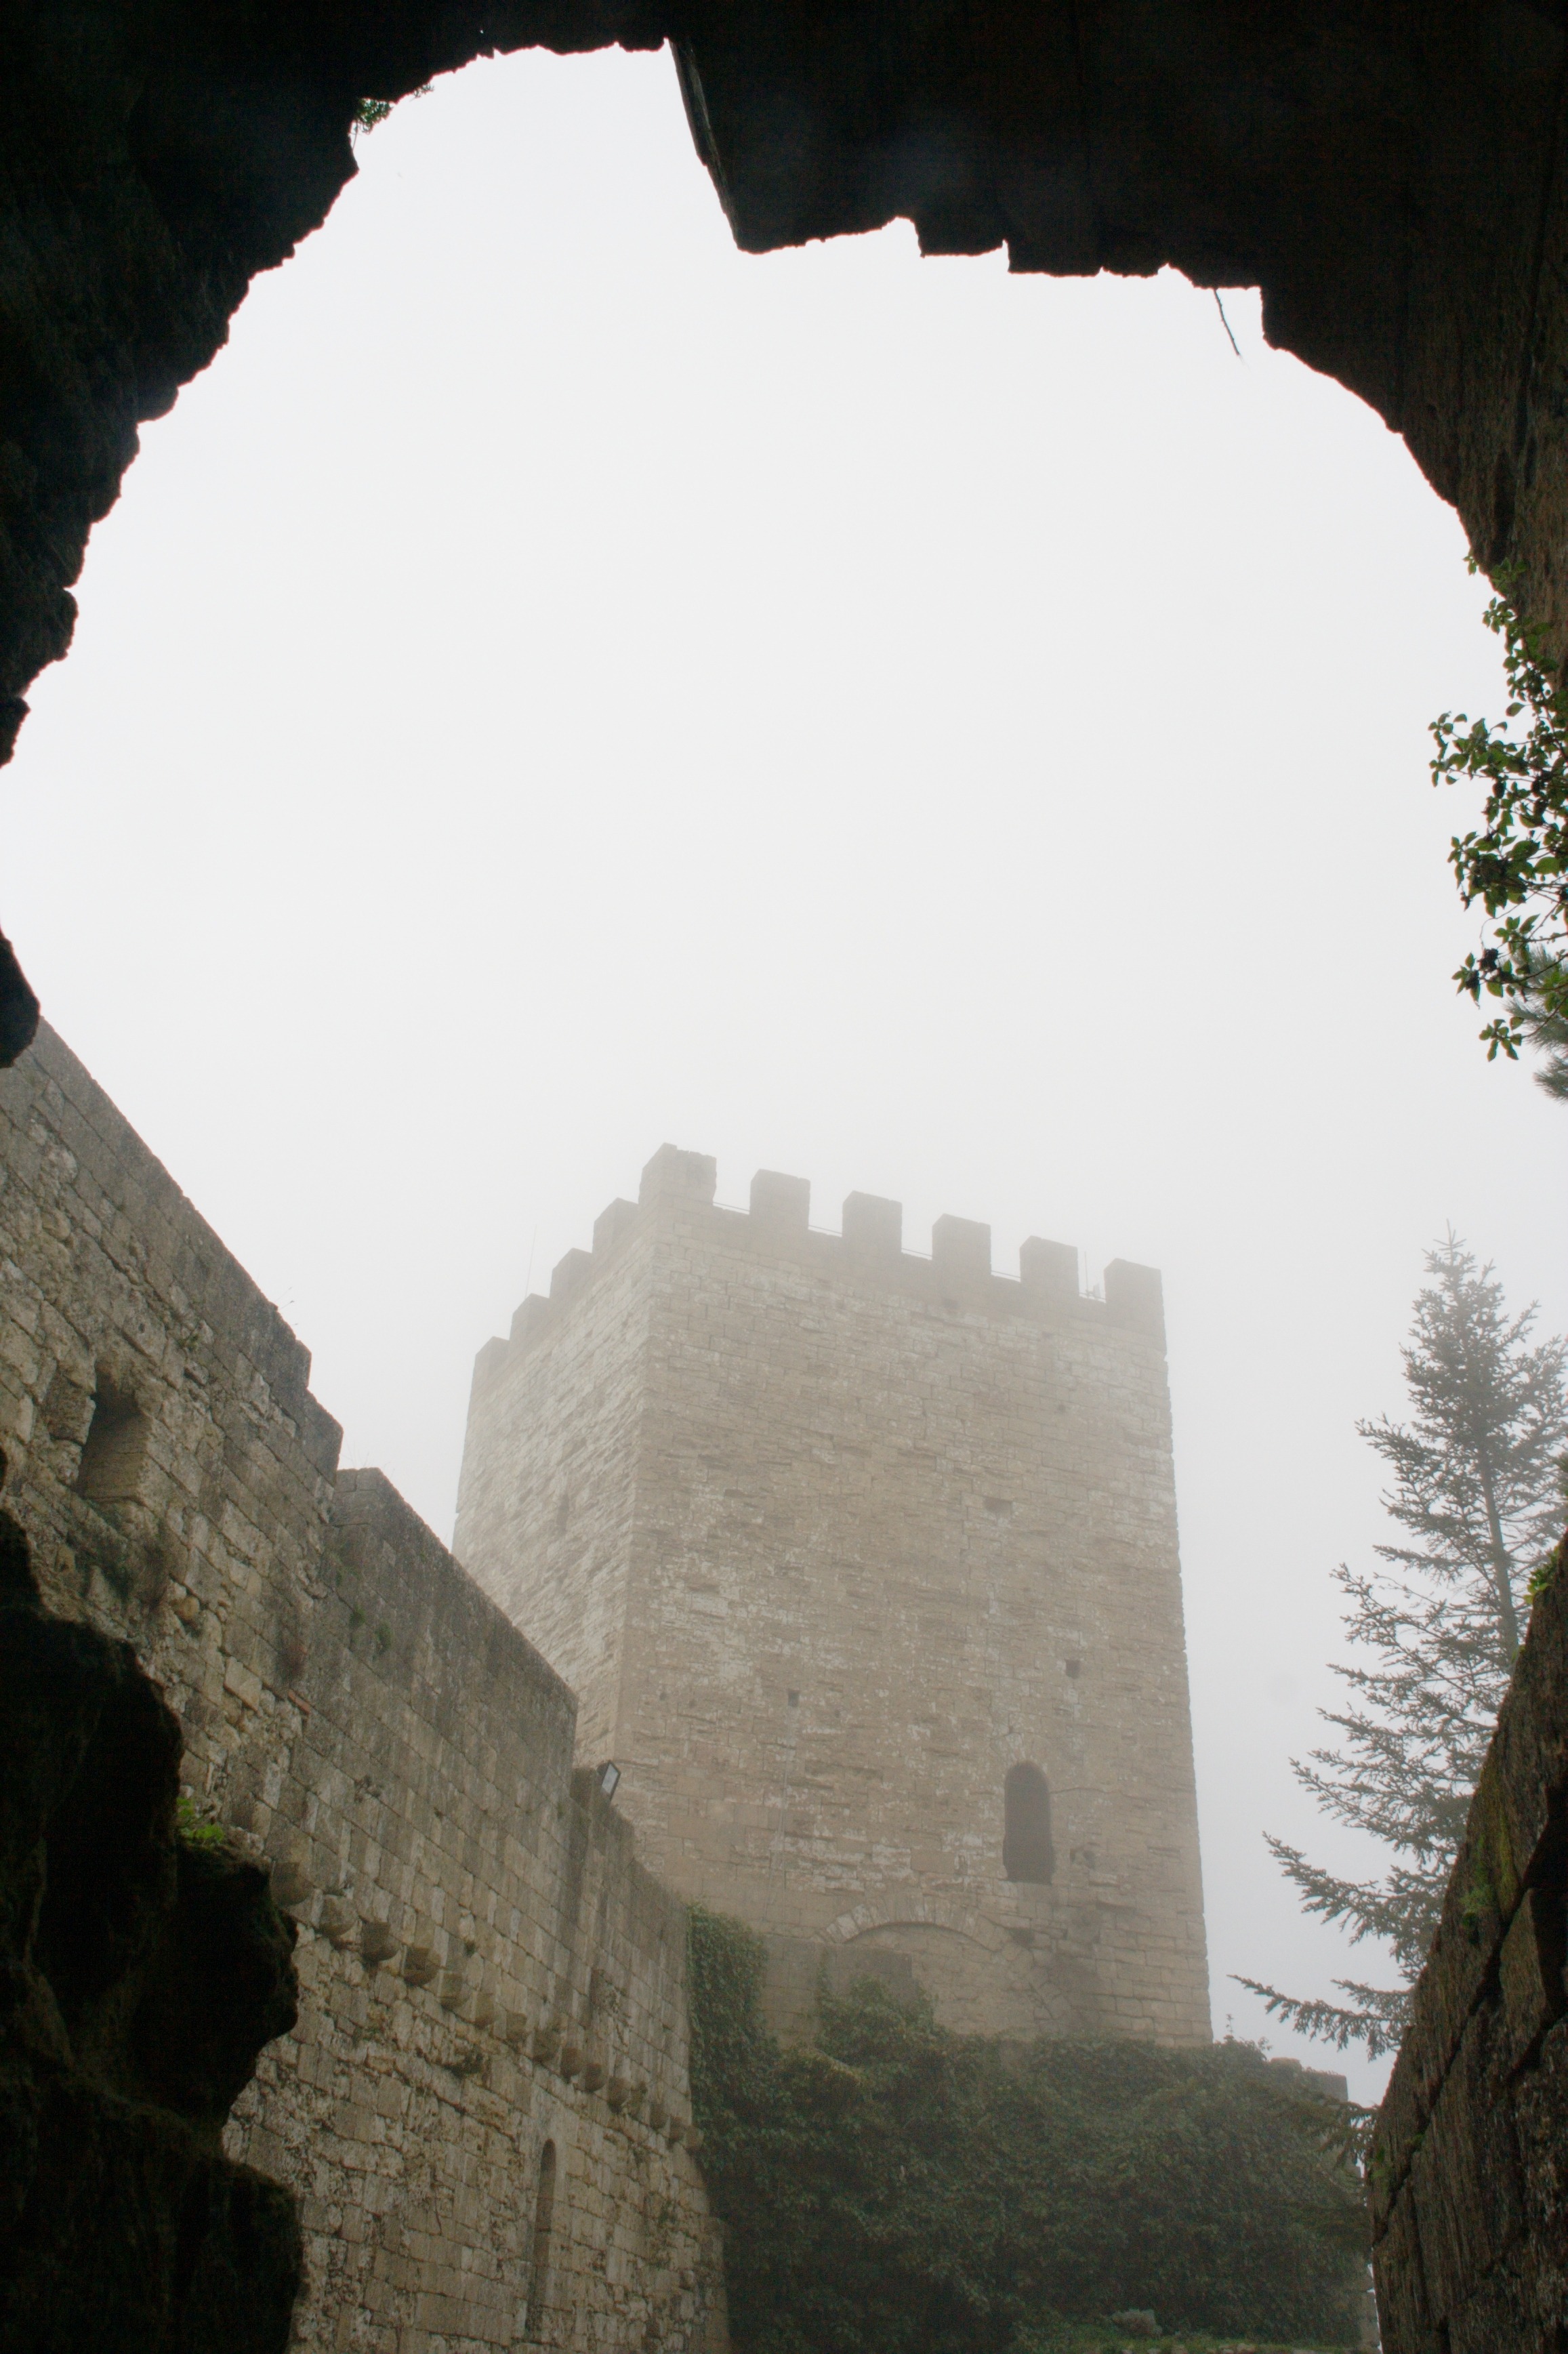
rock, winter, architecture, fog, building, wall, arch, castle, italy, fortification, place of worship, temple, ruins, monastery, history, sicily, ancient history, enna